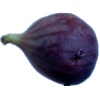
Label: fig